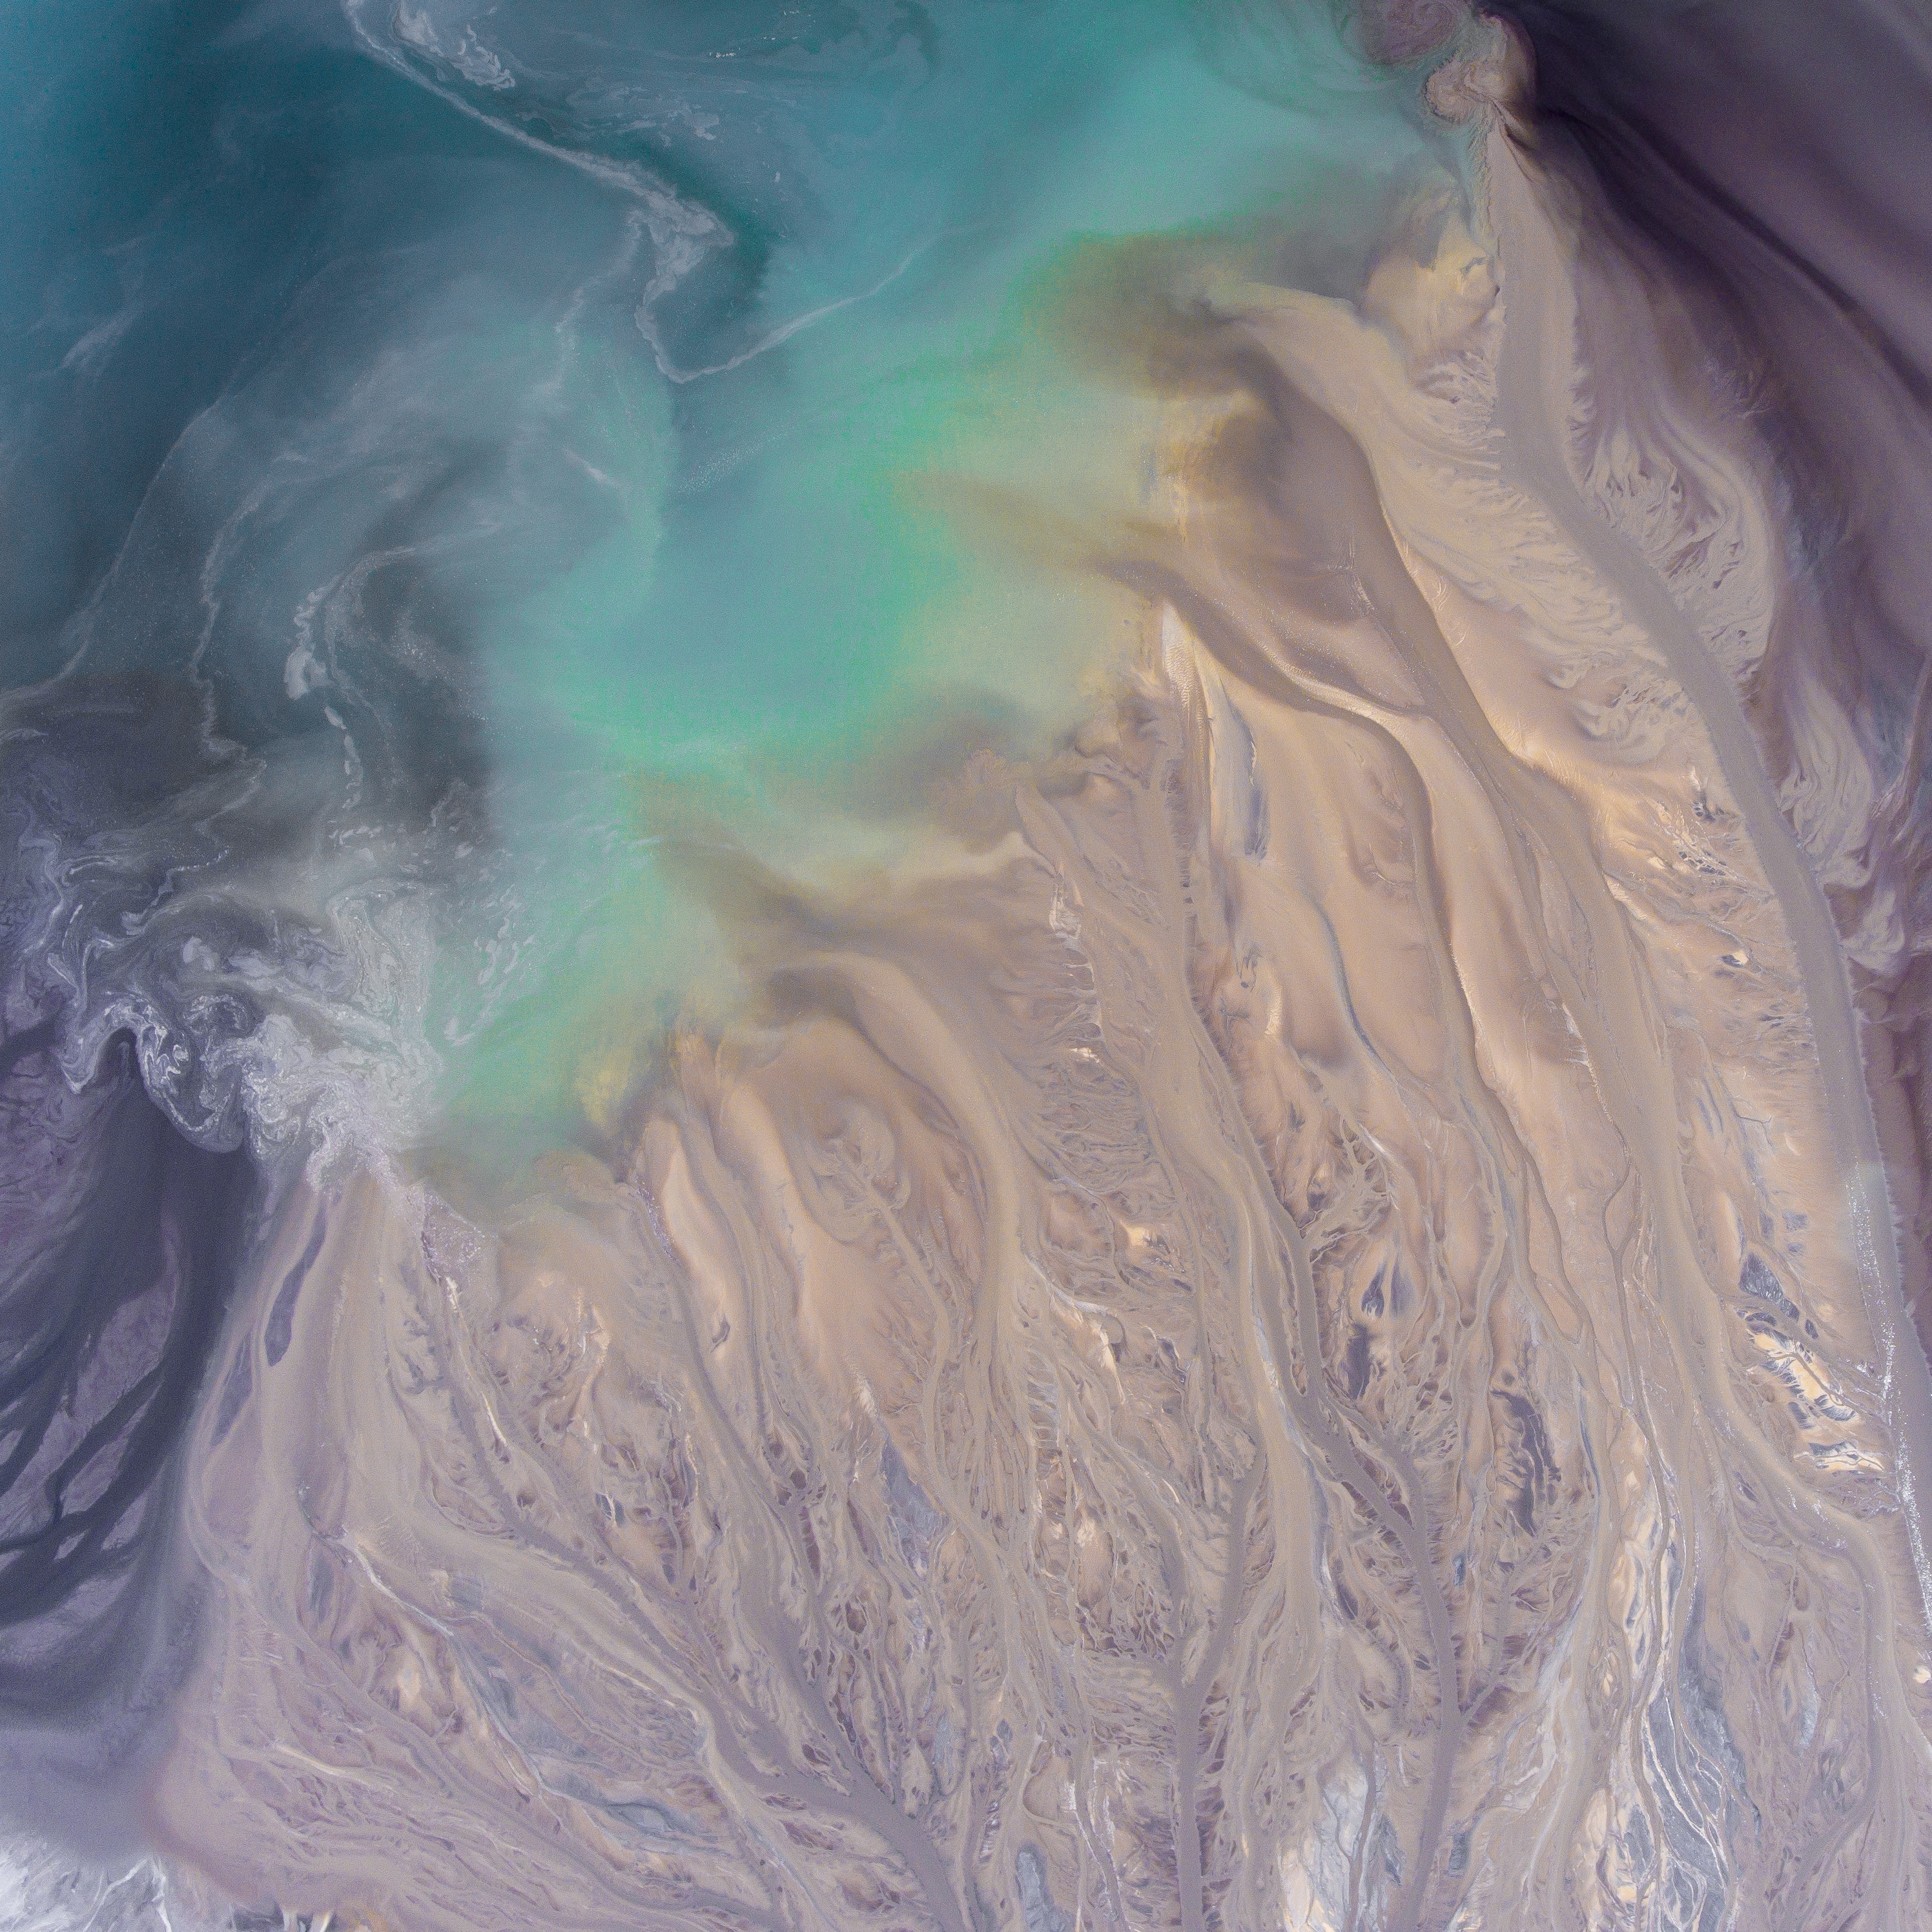
beach, landscape, sea, water, sand, desert, river, dry, ice, cove, africa, lagoon, industrial, blue, ecology, above, earth, turquoise, eye, poland, waste, danger, toxic, disaster, surreal, arabia, mine, minerals, textures, demolition, oil, coal, the environment, fuel, chemical, the background, the industry, a summary of the, substance, mucha, contamination of the, frugal, damage to the, the activities of the, the degradation of the, the veins